Tortured artist

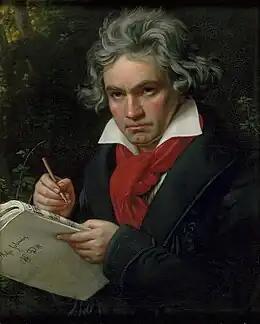
Portrait of Ludwig van Beethoven by Joseph Karl Stieler, painted in 1820, long after he began to lose his hearing and became reclusive. Beethoven is in a forest writing his Missa Solemnis in D Major.

The trope has been criticized for romanticizing mental illness, treating it as a necessary ingredient for creativity. According to a study conducted at the University of Southampton, artwork is perceived to be superior if the observer is told that the artist is mentally ill. However, research has found that famous artists' less renowned work was produced when their mental illness was the most acute.